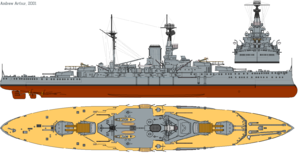
Le HMS Resolution (09) est un cuirassé de classe Revenge en service dans la Royal Navy de 1916 à 1948.
La classe Revenge, parfois aussi appelée classe Royal Sovereign, est une classe de cuirassés de la Royal Navy, mis en service pendant la Première Guerre mondiale. Huit navires sont prévus, cinq sont construits. Deux autres forment la classe Renown, des croiseurs de bataille. Le dernier, le HMS Resistance, n'est jamais construit.
Le HMS Royal Oak (08) est un cuirassé de classe Revenge appartenant à la Royal Navy. Lancé en 1914 et armé en 1916, il intègre la Grand Fleet avec laquelle il participe à la bataille du Jutland. Après la guerre, il fait successivement partie de l'Atlantic Fleet, de la Home Fleet puis de la Mediterranean Fleet. Lorsque la Seconde Guerre mondiale débute, le navire est relégué en seconde ligne à cause de son âge et de sa lenteur.
Le HMS Revenge est un cuirassé de la Royal Navy construit durant la Première Guerre mondiale. Lancé en 1915 et commissionné en 1916, il est le navire de tête de la sa classe.